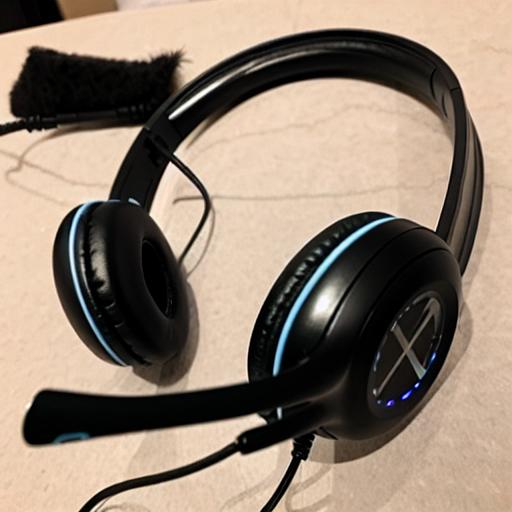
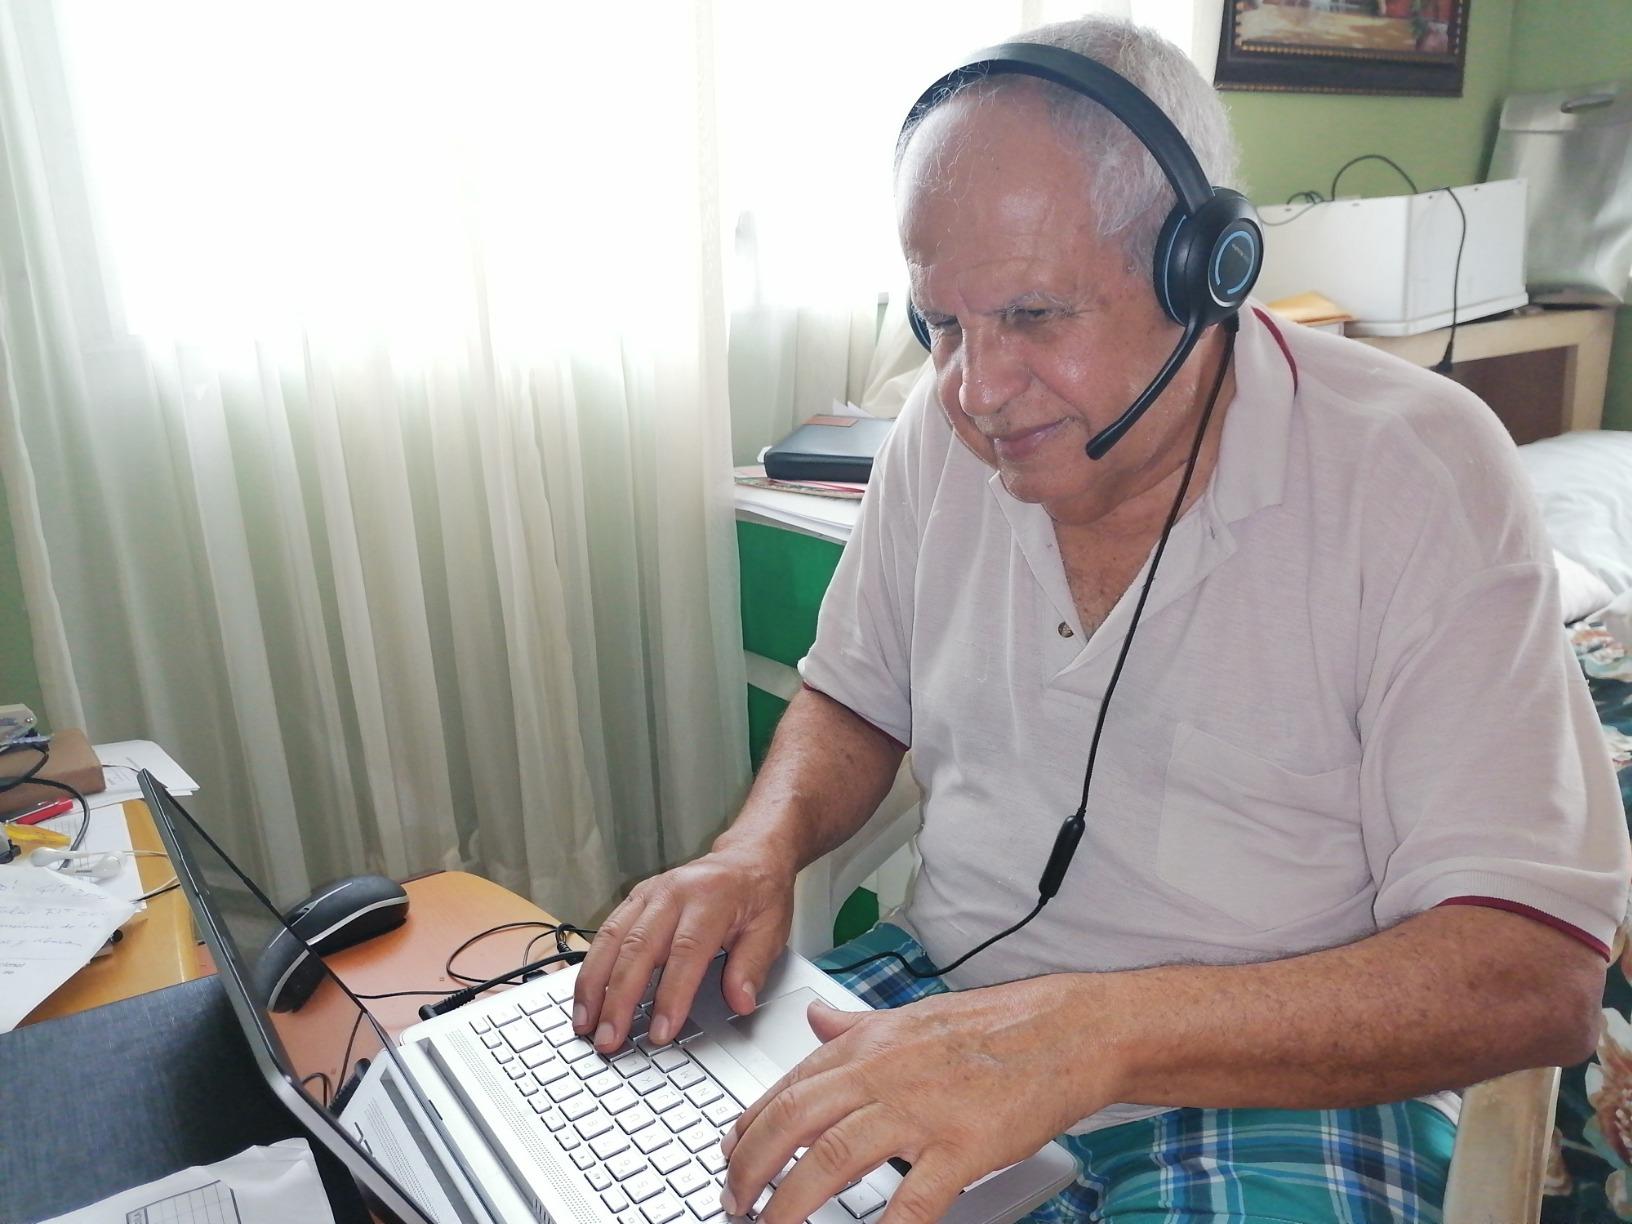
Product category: headphones
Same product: no